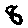
Label: 8